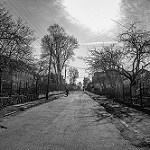
Label: street